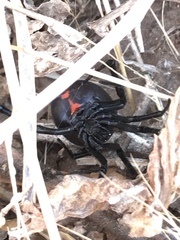
Species: Lactrodectus_hesperus